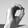
ASL letter: O